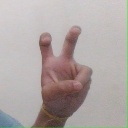
अक्षर: ई